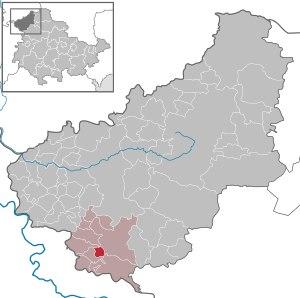
Sickerode est une commune allemande située dans l'arrondissement d'Eichsfeld en Thuringe.